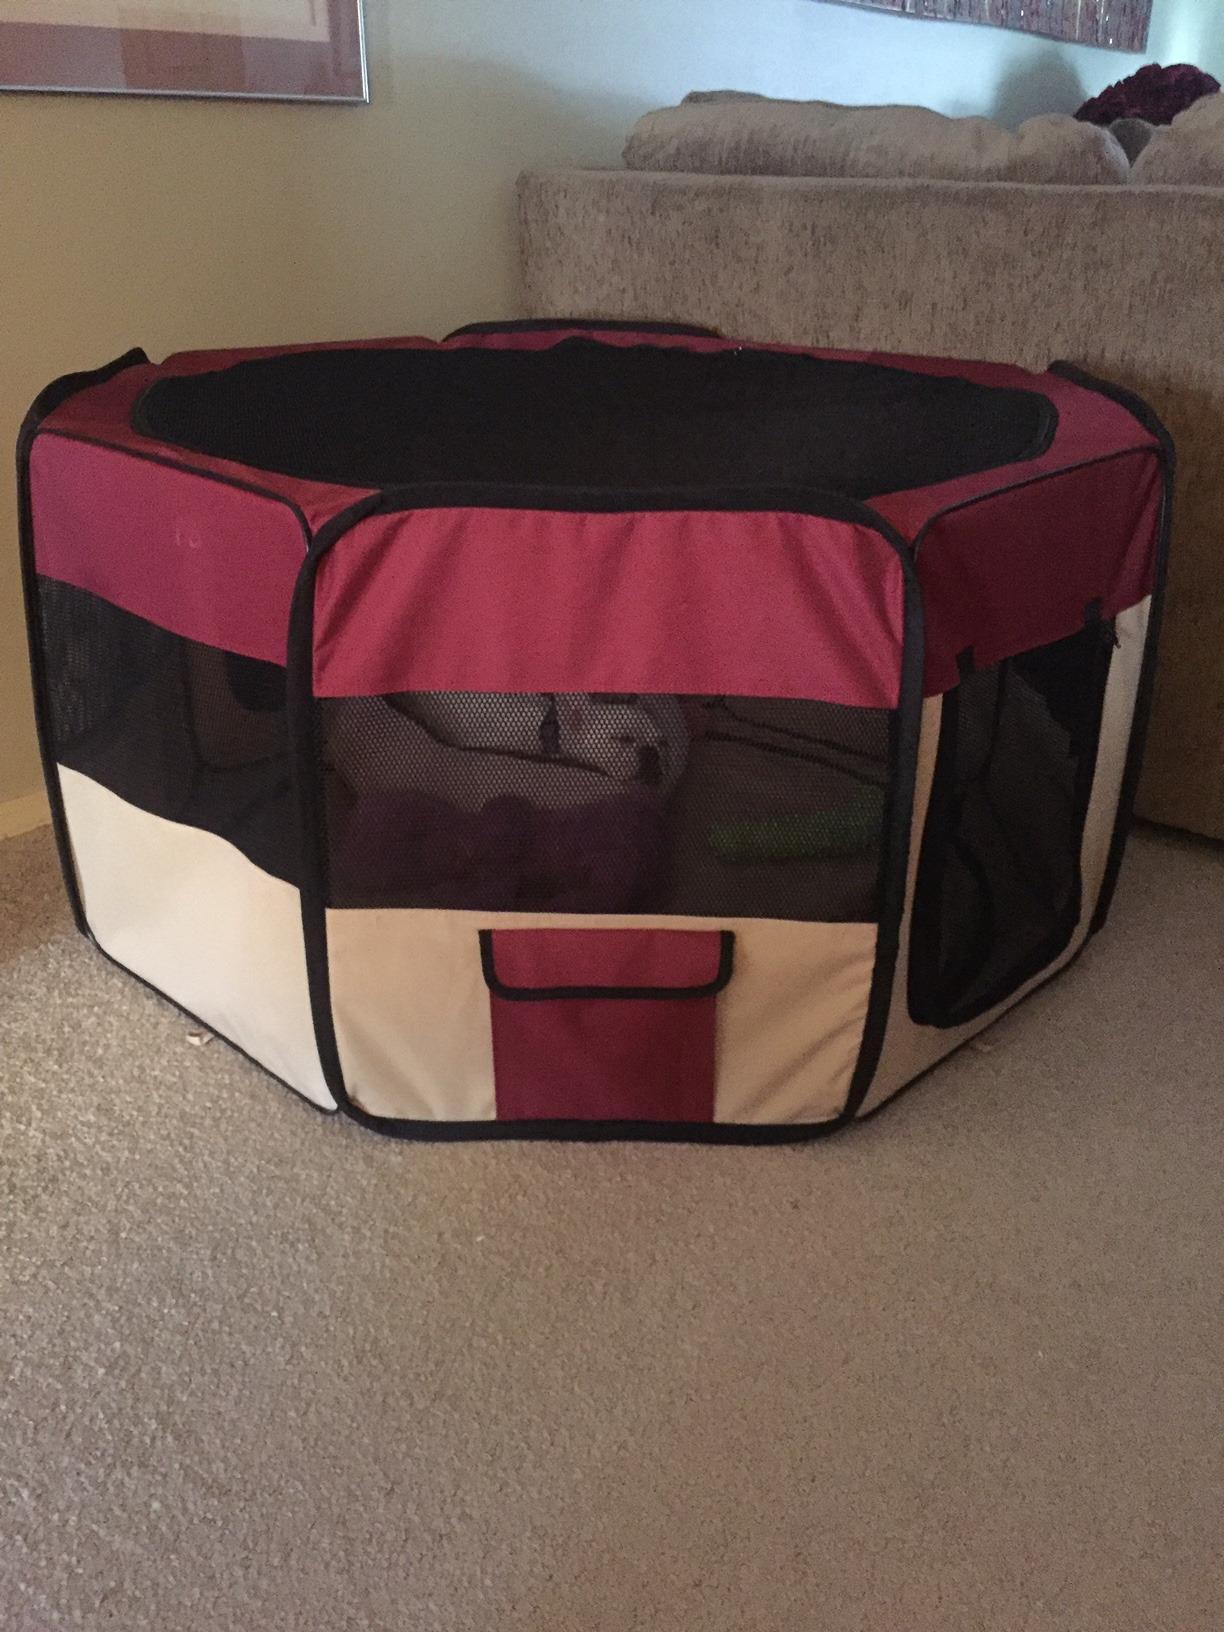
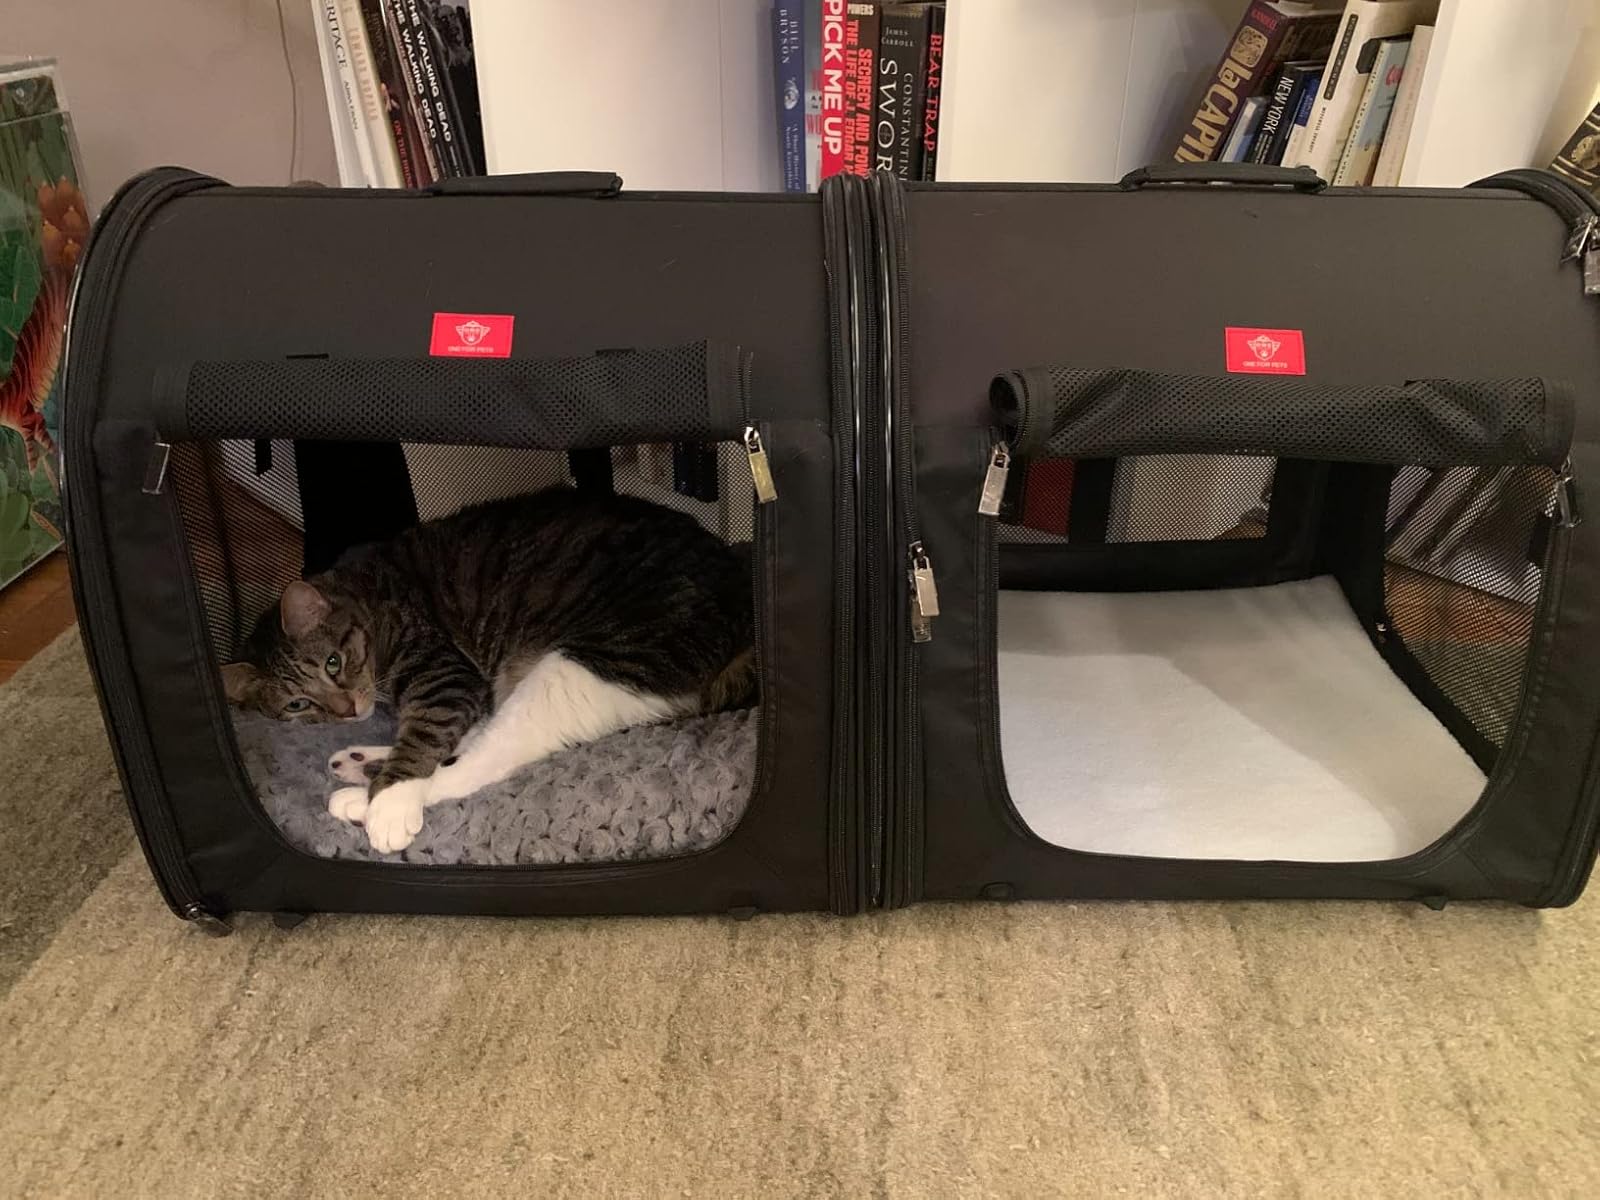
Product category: items_kennel
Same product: no